Khalji dynasty

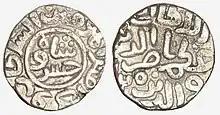
Coinage of Khusrau Khan.

Then in 1299 Nusrat Khan was sent to conquer Gujarat itself, where he defeated its Solanki king. Nusrat Khan plundered its chief cities and sacked its temples, such as the famous temple of Somnath which had been rebuilt in the twelfth century. It was here where Nusrat Khan captured Malik Kafur who would later become a military general. Alauddin continued expanding Delhi Sultanate into South India, with the help of generals such as Malik Kafur and Khusraw Khan, collecting large war booty ("Anwatan") from those they defeated. His commanders collected war spoils from conquered kingdoms and paid khums (one fifth) on "ghanima" (booty collected during war) to Sultan's treasury, which helped strengthen the Khalji rule.